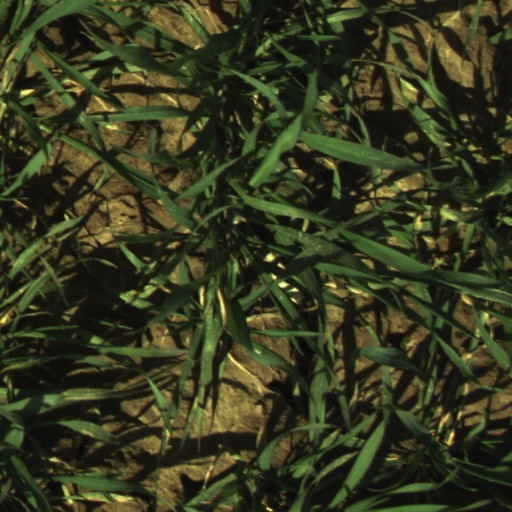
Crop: wheat